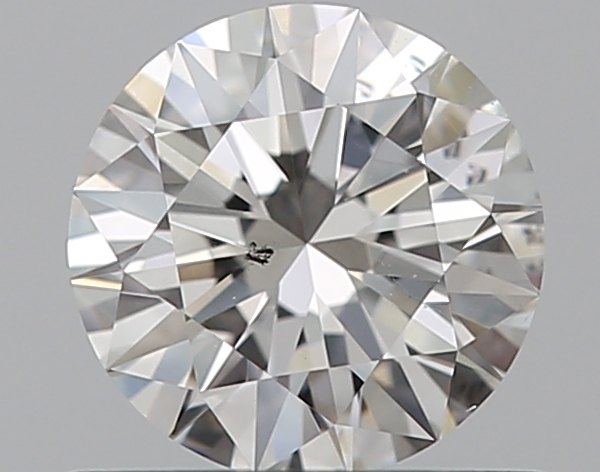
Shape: round
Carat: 0.57
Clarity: SI1
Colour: F
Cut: EX
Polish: EX
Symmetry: EX
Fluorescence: N
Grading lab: GIA
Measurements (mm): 5.36 x 5.4 x 3.26